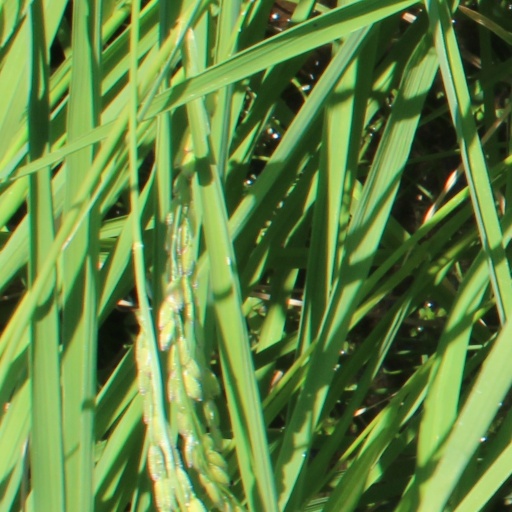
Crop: rice